Bad Guy (2001 film)

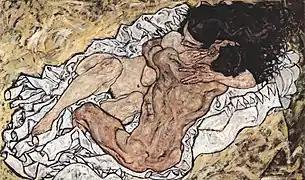
At a bookstore, Sun-hwa tears a page with this painting by Egon Schiele from an art book.

Sun-hwa sits on a bench when a man comes and sits by her side. She realizes that he is constantly looking at her and walks away irritated. Her boyfriend comes and while they are talking, the silent man grabs and forcefully kisses her. Her boyfriend tries to pull him away to no avail. When he stops, the woman demands an apology. He starts walking and a few soldiers among the crowd that gathered due to the spectacle beat and restrain him. The woman insults him and spits on his face. He remains silent.